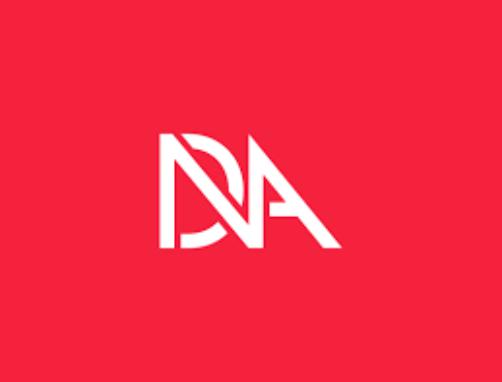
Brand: Athletic DNA
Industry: Clothes